Battle of Gondar

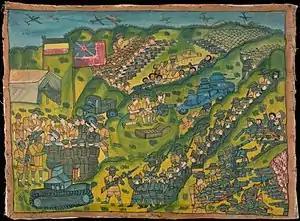

There were two mountain passes that overlooked the town which were controlled by the Italian troops. They were invested by the two brigades of the 12th (African) Division. The two Italian groups in the passes were cut off and were forced to surrender when their supplies ran out.